Florence Bell (scientist)

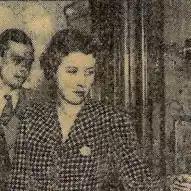
in the Yorkshire Evening News in 23 March 1939

Florence Ogilvy Bell (1 May 1913 – 23 November 2000), later Florence Sawyer, was a British scientist who contributed to the discovery of the structure of DNA. She was an